Strepsiptera

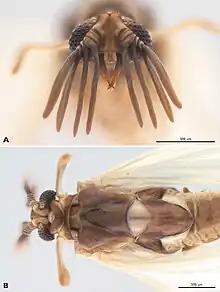
"Mengenilla moldrzyki" (Mengenilidae)

The order, named by William Kirby in 1813, is named for the hindwings, which are held at a twisted angle when at rest (from Ancient Greek στρέψις ("strépsis"), meaning "turning around", and πτερόν ("pterón"), meaning "wing"), wing). The forewings are reduced to halteres.